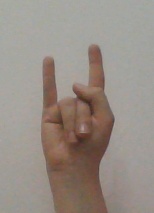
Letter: la